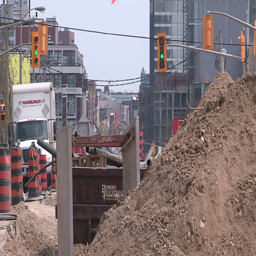
road construction in the summer for new road and transit line